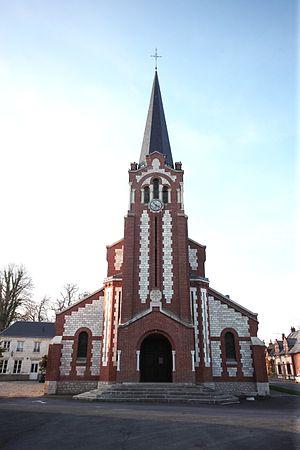
Village Ardennais
Le Thour est une commune française, située dans le département des Ardennes en région Grand Est.